Cindy Duehring

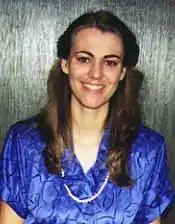
Cindy Duehring

Cindy Duehring (August 10, 1962 – June 29, 1999) was an American activist and researcher. Duehring was the daughter of Donald and Jan Froeschle. In 1985, while studying pre-med in Seattle, WA, Cindy was severely poisoned by a misapplication of pesticides in her apartment. As a result of this contamination or intoxication of an insecticide (against fleas) she eventually developed an autoimmune disease.